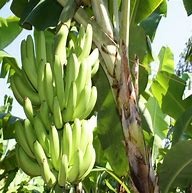
Label: banana